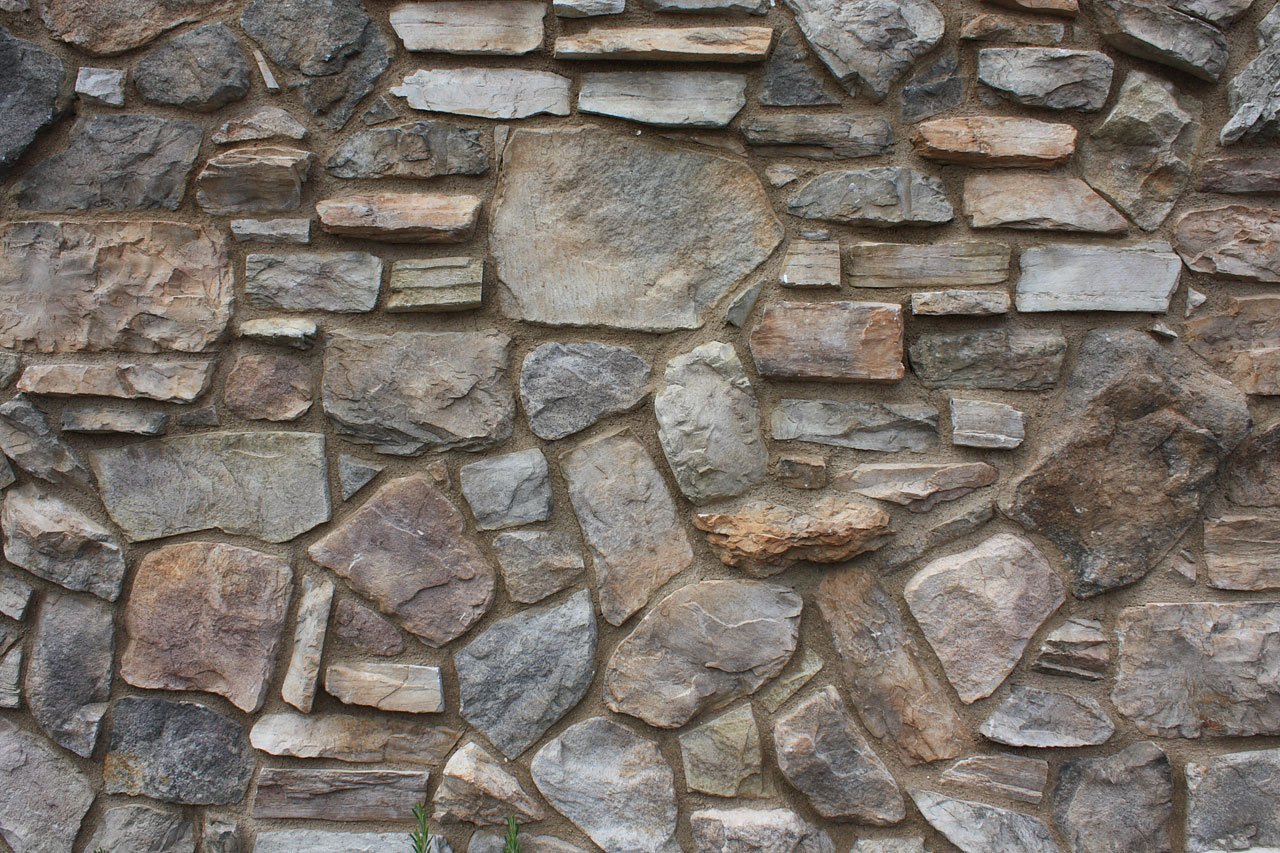
nature, rock, wood, texture, floor, building, wall, natural, brown, gray, stone wall, brick, material, stones, rubble, background, design, brickwork, flooring